Nematollah Aghasi

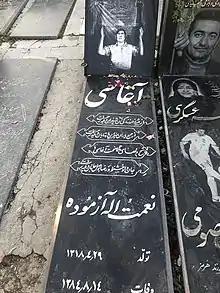
View of Aghasi's tombstone

Aghasi also worked as a film actor. He was invited to working in cinema by Manouchehr Nozari. He has recorded ten films throughout his career.